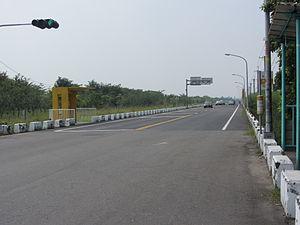
Le district de Houbi est un district de la municipalité spéciale de Tainan.